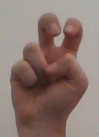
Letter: toot